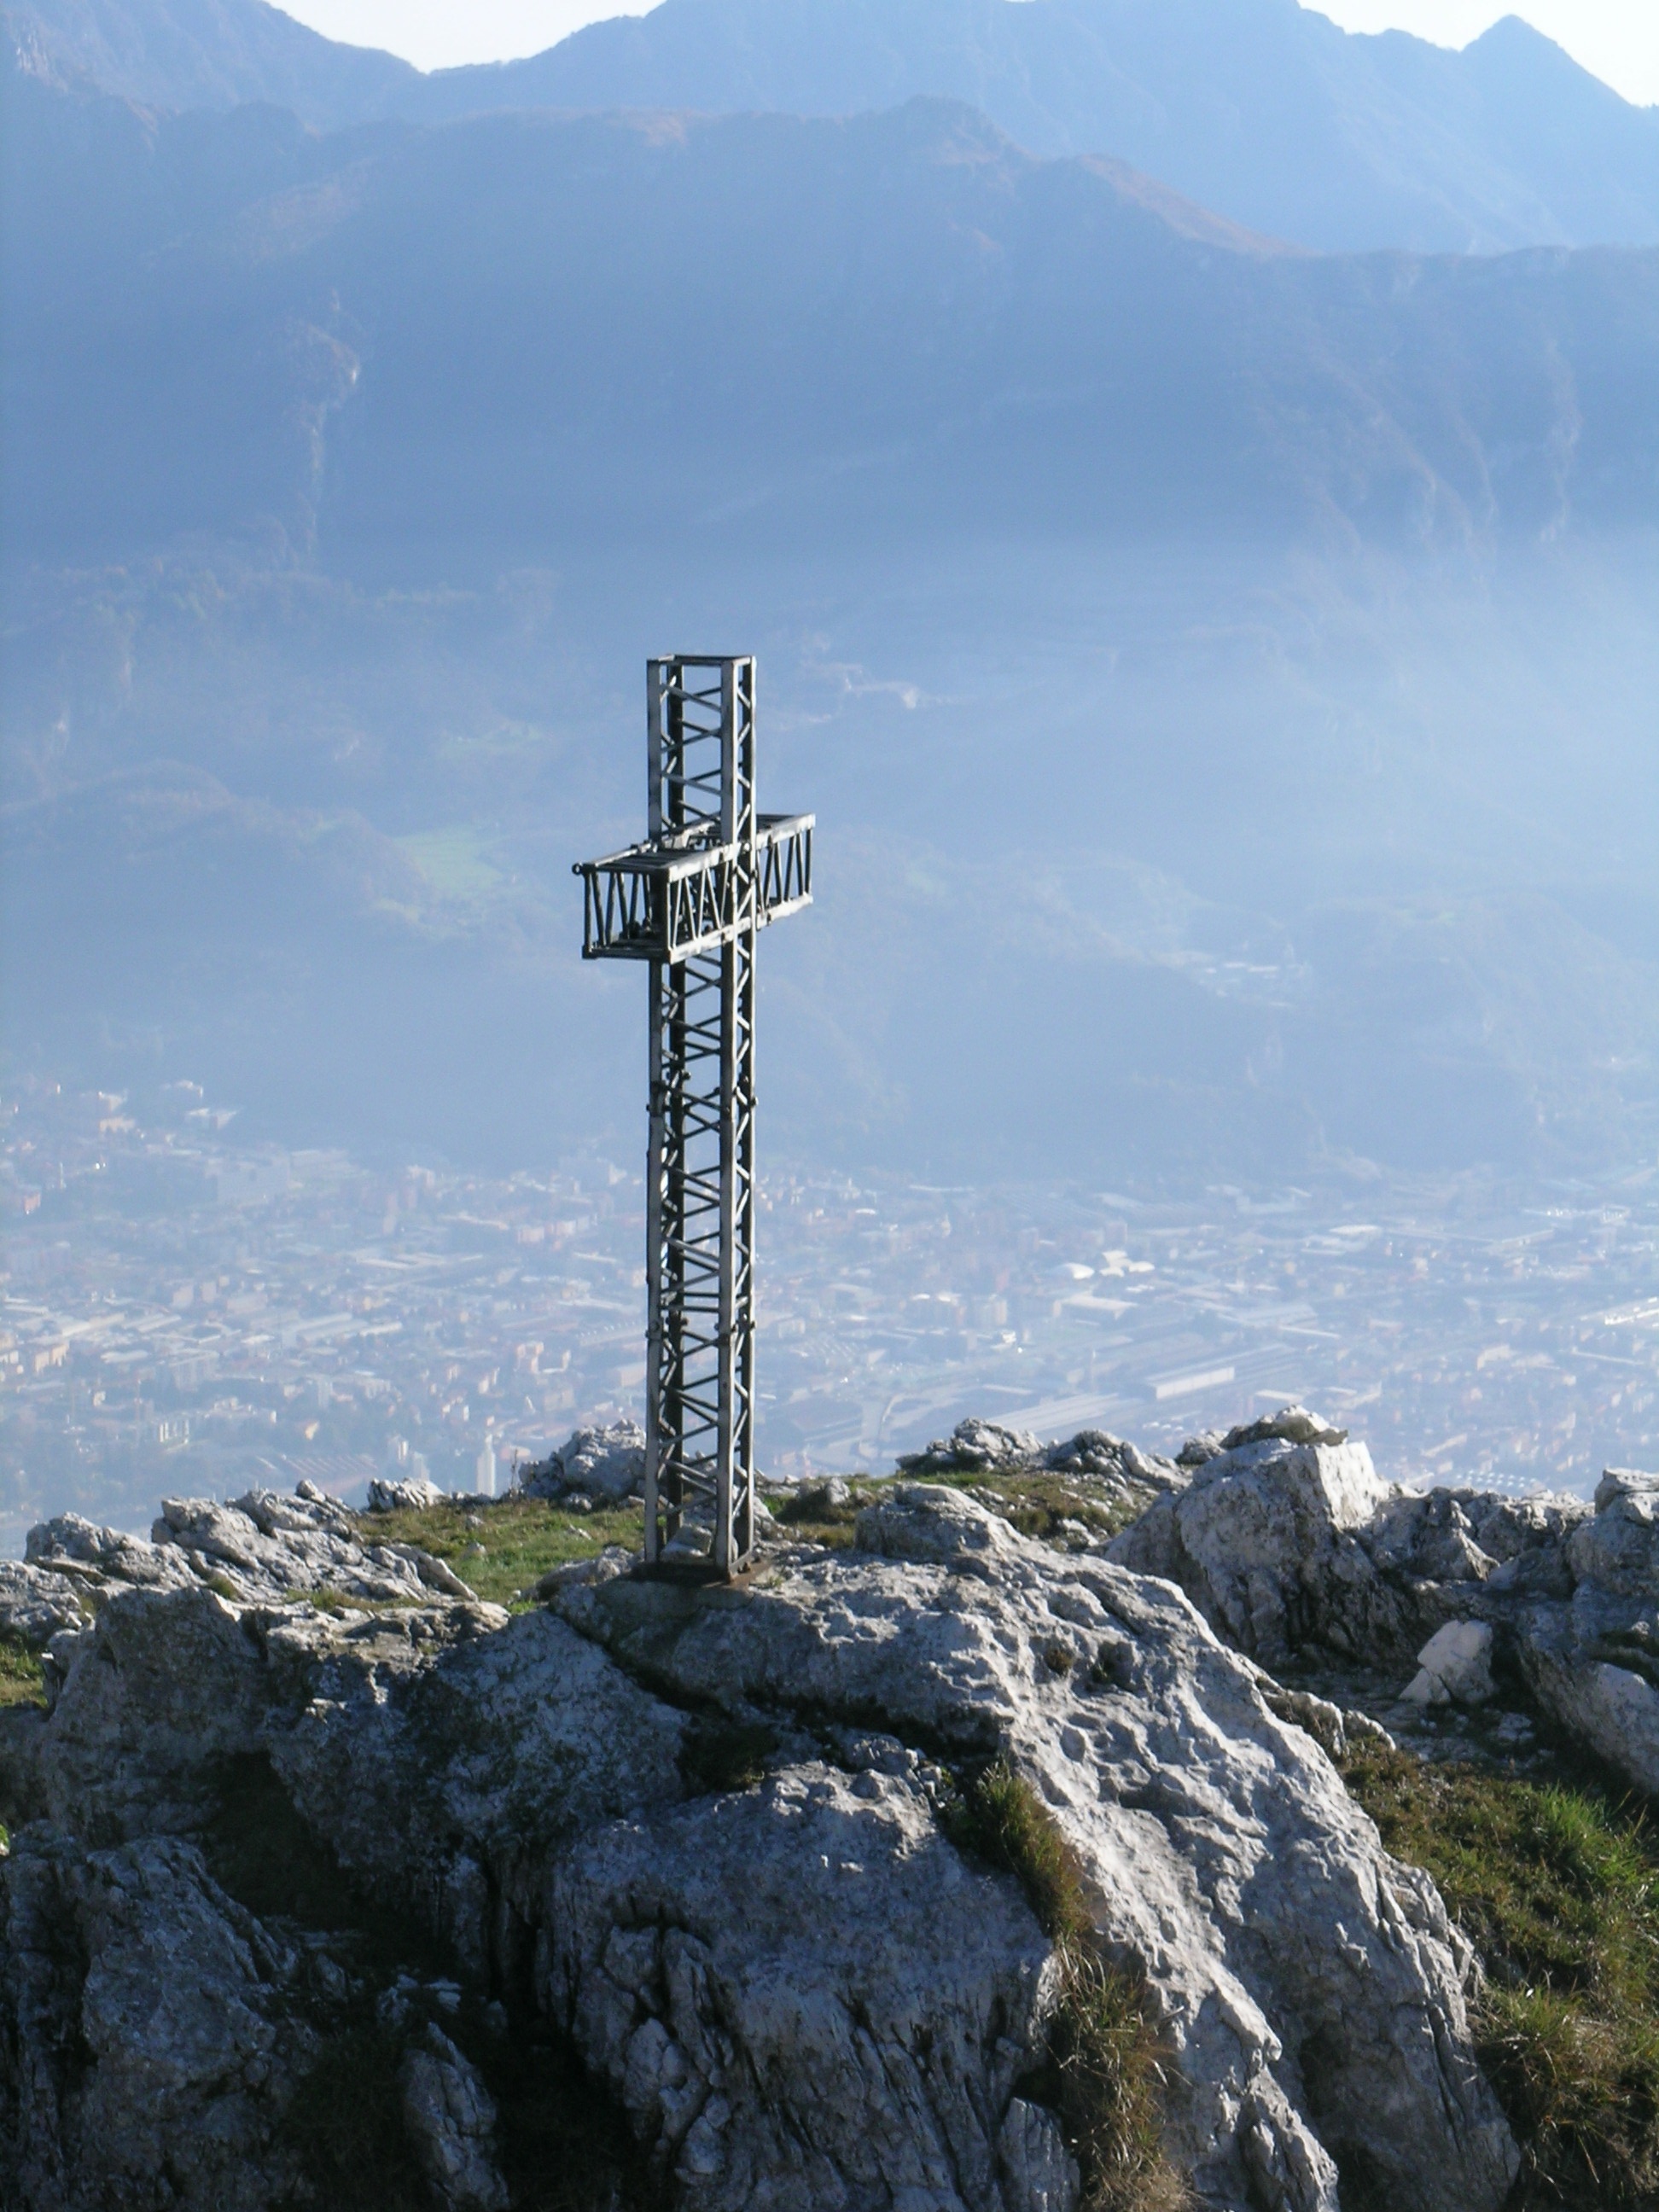
wilderness, mountain, snow, adventure, wind, mountain range, tower, italy, cross, ridge, summit, alps, top, mountain pass, mountainous landforms, mount moregallo